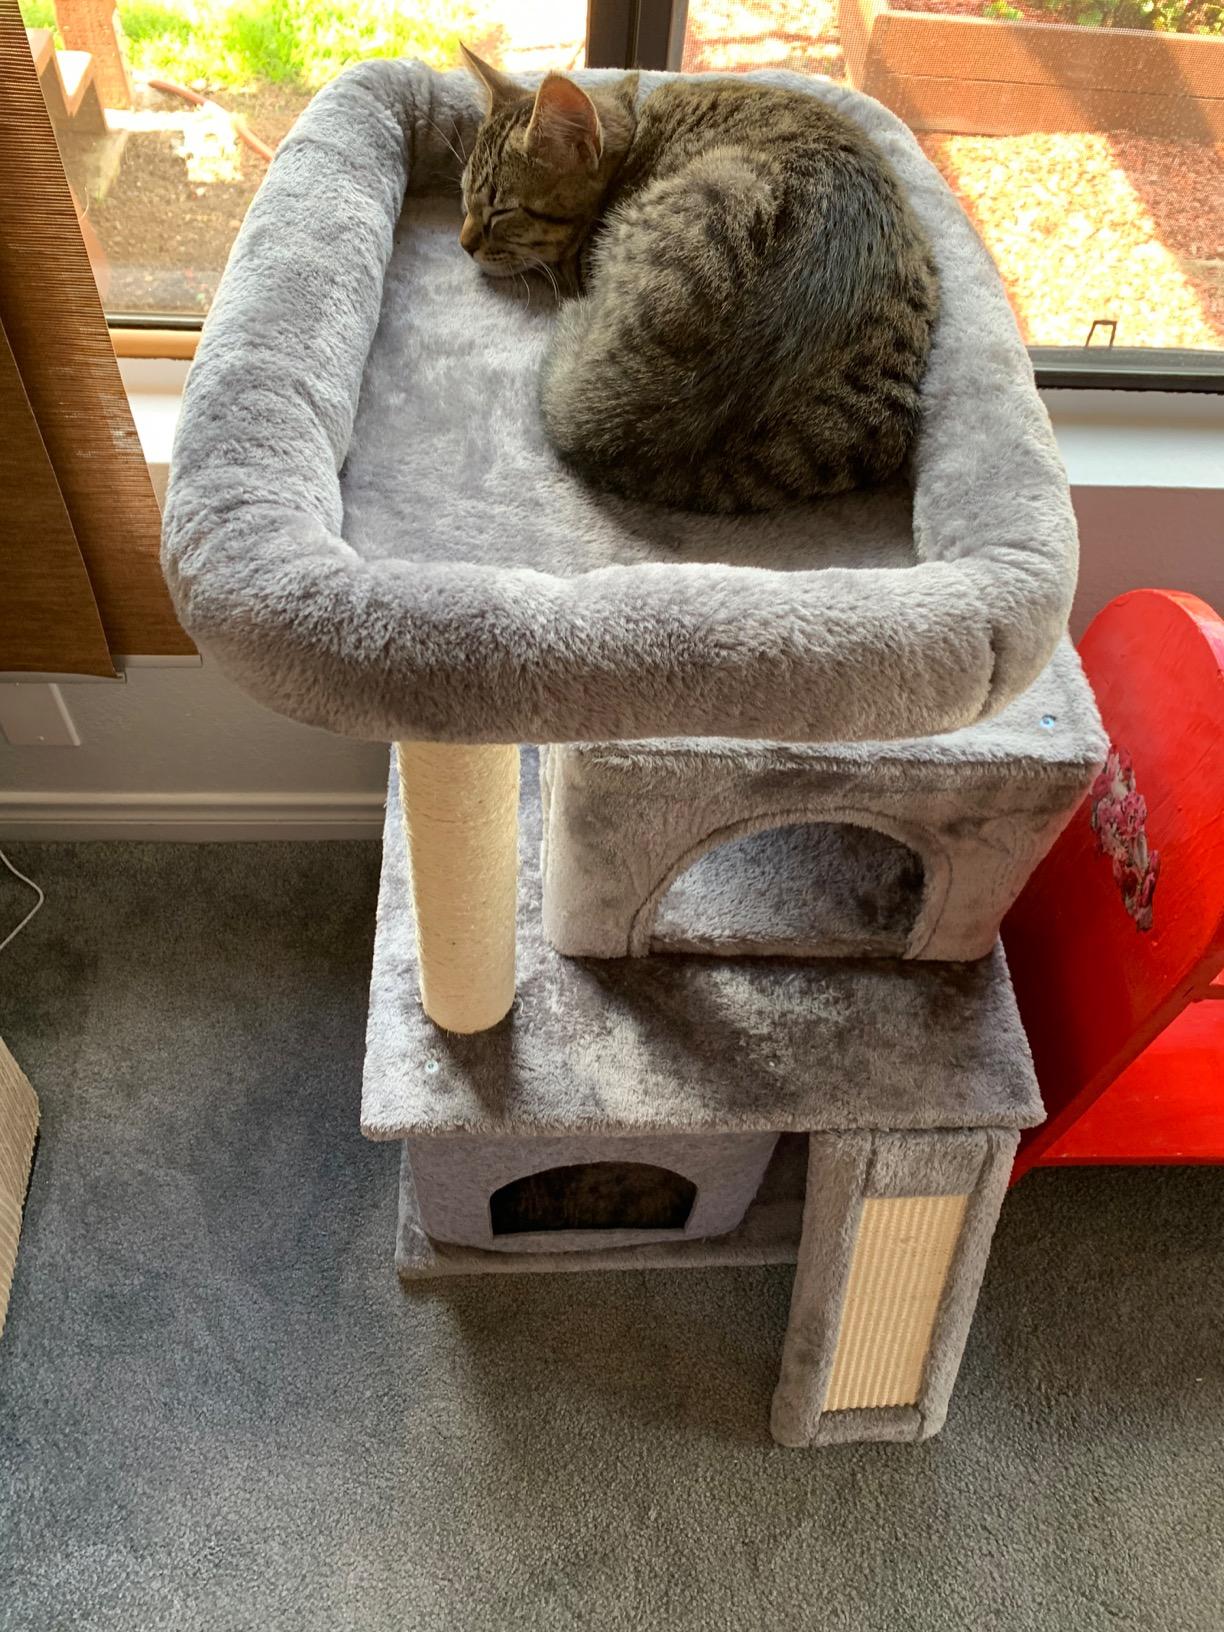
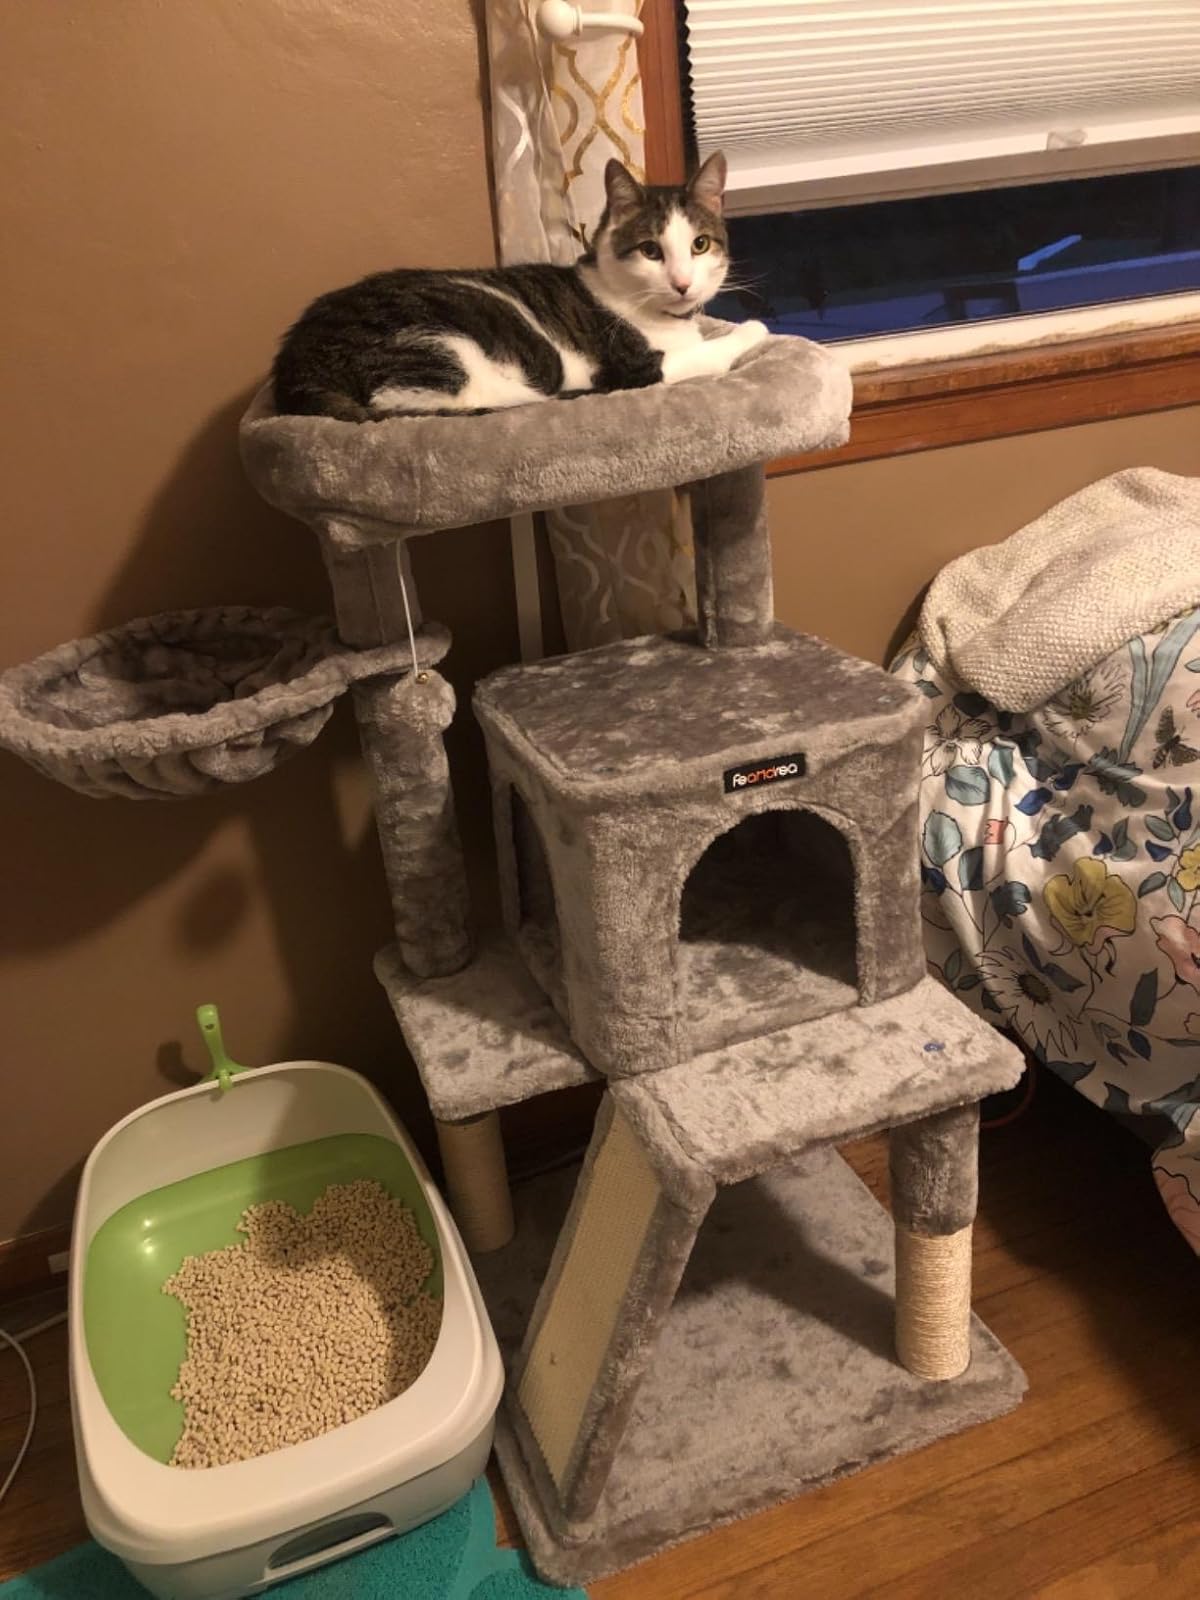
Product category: items_cat tree
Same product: no